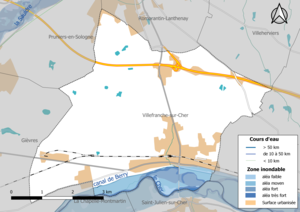
Carte des zones inondables de la commune de fr:Villefranche-sur-Cher (France).
Villefranche-sur-Cher est une commune française située dans le département de Loir-et-Cher, en région Centre-Val de Loire.